Gijs van Lennep

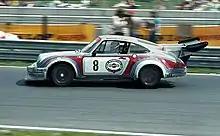
Gijs van Lennep in his Porsche Carrera RSR Turbo during the 1000 km of Nürburgring in 1974.

Van Lennep drove for the Porsche sportscar team beginning in 1967. He shared the number 22 Martini Racing Porsche 917K with Helmut Marko, winning the 24 Hours of Le Mans in 1971. They set a distance record, covering , which remained unbeaten until 2010.